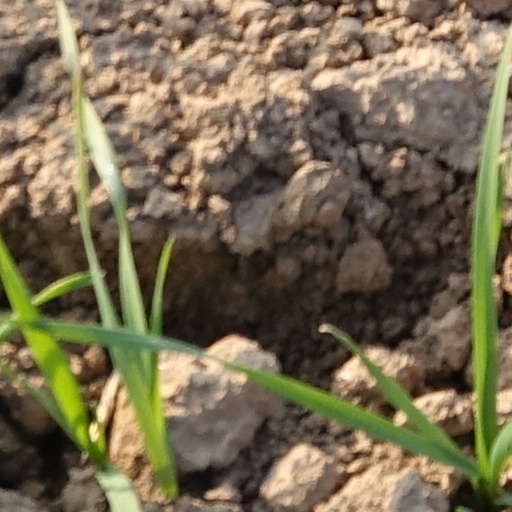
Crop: wheat